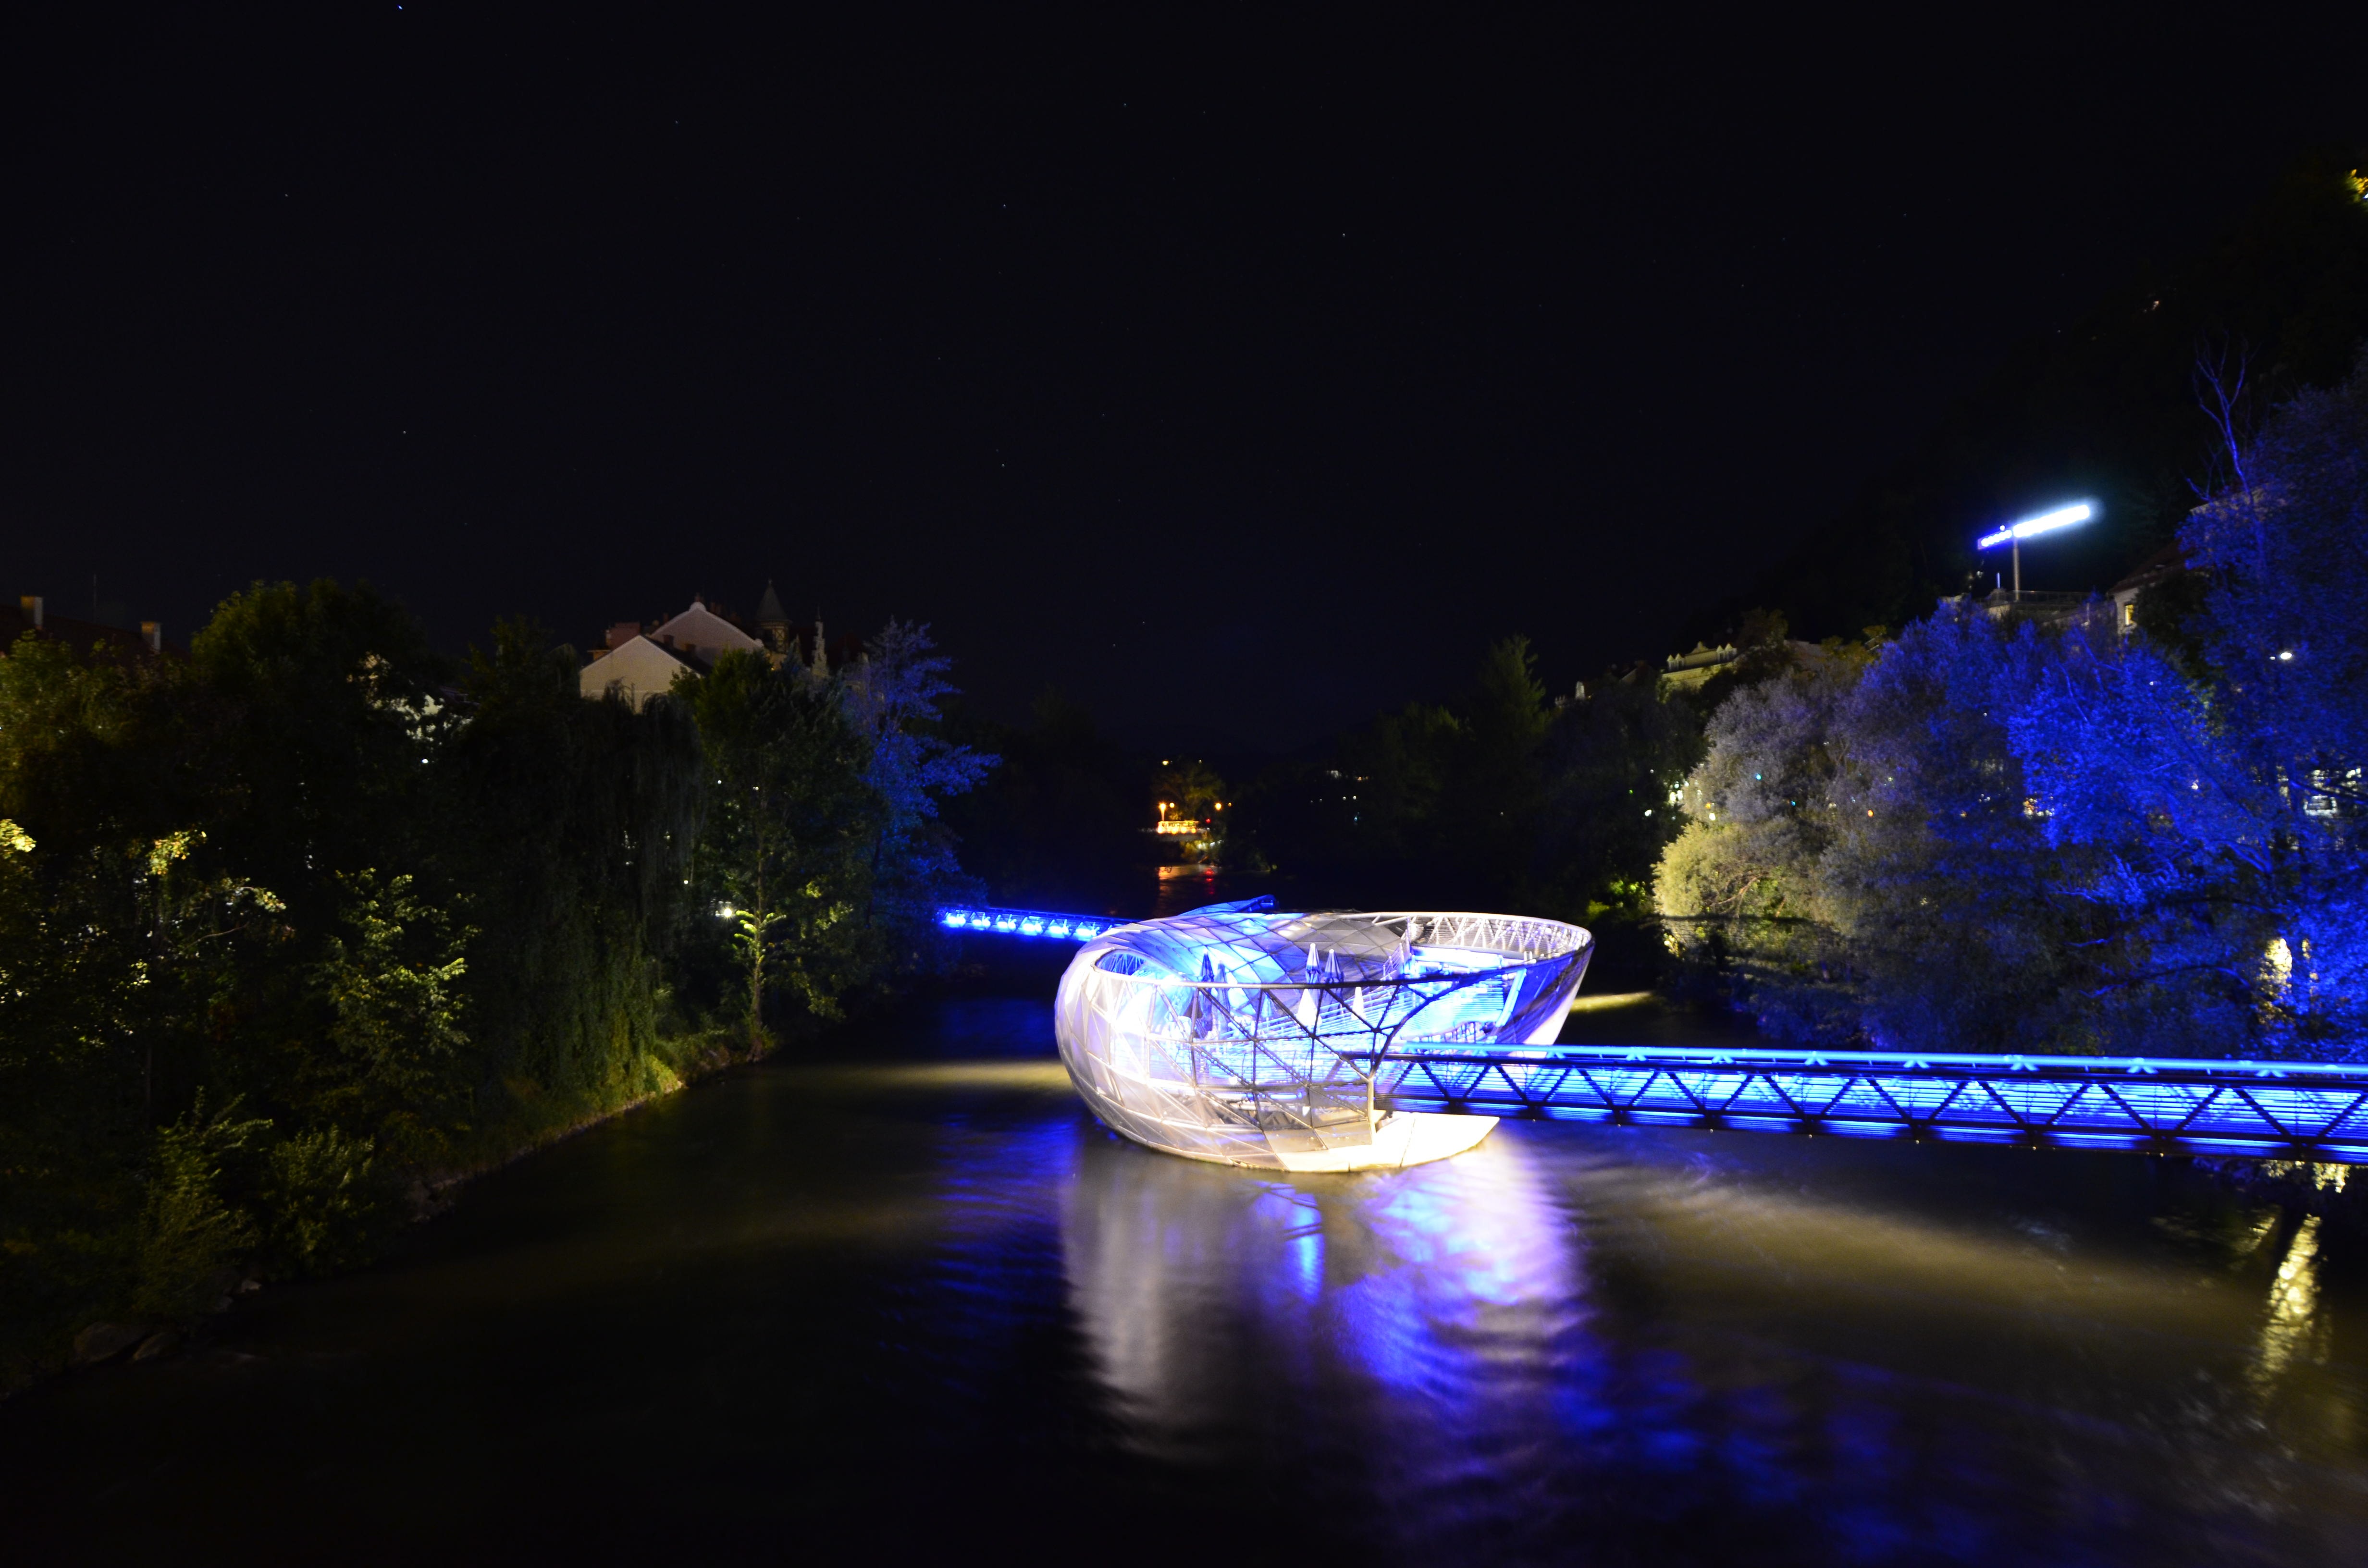
light, night, evening, reflection, island, darkness, lighting, moonlight, austria, places of interest, christmas decoration, mur, midnight, styria, graz, christmas lights, murinsel, landscape lighting